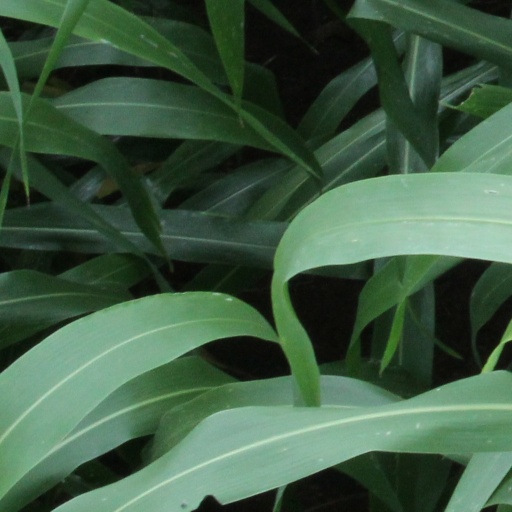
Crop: sorghum